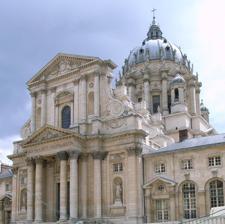
Building: Val-de-Grâce (church)
Country: France
Year built: 1667
This article is about the church of the Val-de-Grâce. For the surrounding hospital and former abbey, see Val-de-Grâce . Church in Paris, France Val-de-Grâce (church) Église Notre-Dame du Val-de-Grâce The west front of the church Location 1 Place Alphonse Laveran, 5th arrondissement, Paris Country France Denomination Roman Catholic Website www .valdegrace .org Architecture Heritage designation Monument historique Style Baroque Groundbreaking 1634 ( 1634 ) Completed 1667 ( 1667 ) Administration Archdiocese Paris 48°50′27″N 02°20′31″E / 48.84083°N 2.34194°E / 48.84083; 2.34194 The Church of the Val-de-Grâce ( French pronunciation: [val də ɡʁas] ) is a Roman Catholic church in the 5th arrondissement of Paris . The church was built as part of a royal abbey by Anne of Austria , the Queen of France, to celebrate the birth of her son, Louis XIV in 1638. Construction began in 1645 under the direction of architect François Mansart and was completed in 1665 by Gabriel Le Duc. The abbey and church were turned into a hospital during the French Revolution and then became part of the Val-de-Grâce Hospital , which closed in 1979. The church is attached to the diocese of the French military and is open to visitors at specified hours. Its dome is a landmark in the skyline of Paris. History The site of the church, to the south of the center of Paris, was a royal property since the 13th century. At the beginning of the 16th century it was purchased by the Connetable of Bourbon, who built a small chateau there, which took the name Hotel de Petit-Bourbon. In 1621 Queen Anne of Austria , nineteen years old, who had been married to King Louis XIII at age 13, purchased the estate and the chateau, with the intention of finding a sanctuary away from the noise and intrigues of the royal residence in the Louvre Palace . She transformed the Petit-Bourbon into a convent for a community of Benedictine sisters from the Abbey of Val-Profonde, and in 1634 she began construction of a much larger new church and abbey on the site given by the crown. Louis XIII, Anne of Austria, and their son Louis XIV The project advanced slowly, because Anne had fallen from the favour of King Louis XIII, largely because she had not given him an heir. She maintained a secret correspondence with her family in Spain, and with the royal court of England and the House of Lorraine. She and her intrigues were soon discovered  by the prime minister, Cardinal Richelieu . Her correspondence was monitored, and the King for a time  forbade Anne to visit the abbey, But in 1638, Anne, at the age of thirty-seven, after twenty-two years of marriage, became pregnant with Louis' heir, the future Louis XIV of France , and with his birth everything changed for the Queen. The monastery and church in the 1660s Cardinal Richelieu died in 1642, and Louis XIII died a few months later. in 1643, Anne became Queen-Regent to her four-year-old son, now Louis XIV. In gratitude for his birth, Anne pressed forward with the construction of an entirely rebuilt church and monastery, "to spare no expense and to leave an eternal mark of her piety." The first stone was laid in 1645 by the child Louis XIV. Anne engaged François Mansart as the project's architect, but Mansart departed after only a year in disagreement over the scope and cost of the project. Mansard's place was taken first by Jacques Lemercier , then Pierre Le Muet . The church was finished in 1665 by Gabriel Le Duc. Le Duc was responsible for building the dome and cupola, the adjacent buildings, and the baldachin inside. After the birth of her first grandchild, Anne retired to the convent of Val-de-Grâce, where she died five years later in 1666. During the French Revolution in 1793 the Benedictines were expelled from the abbey, and the National Convention ordered the conversion of the abbey into a military hospital. The royal symbols were effaced, but the abbey was spared the fate of several nearby convents, such as those of the Ursulines and the Feuillantines , which were demolished. When the abbey was disestablished in 1790, its furniture was removed along with the organ. The baldachino was preserved, but the high altar was moved to the care of the Petis-Augustins, and the small figures of the baldachino's nativity crèche were installed at the Church of Saint-Roch . The church was restored in 1818-19 and in 1827. Control of the church was returned to the Catholic Diocese. The high altar was rebuilt at the order of Napoleon III by Victor Ruprich-Robert . The priest at Saint-Roch declined to return the original Anguier crèche, so a duplicate was created, using three sculptors: Clement Denis sculpted the infant Jesus, Justin-Marie the Virgin, and Joseph was sculpted by Louis Desprez. Exterior The design of the church was inspired by two Roman churches, Saint Peter's Basilica and the Church of the Gesù (1584).The plan of the church is a Latin cross crowned by a dome . The church is attached to the other buildings of the old abbey, but is distinguished from them by the height of the facade and its imposing dome. The two-story facade, with its double stages of twin columns supporting a pediment and flanking consoles, recalls church elevations from the first part of the 17th century, such as the Église des Feuillants [ fr ] also designed by Mansart in 1623-24.  More clear and sober than the Mannerists , Mansart's facade squares his façade with linked vertical lines using the columns and entablatures. The facade of the new church also took inspiration from the "Jesuit style" or Baroque architecture , from the Church of the Gesù in Rome (1584). That church inspired Saint-Paul-Saint-Louis (1627-1641), the first church in Paris to break away from the Gothic style. The portico of the church is supported by Corinthian columns , and the pediment of the church is decorated with the monograms AL (Anne of Austria and Louis XIII) and the Royal coat of arms. The architrave carries the inscription "Jesu. Nascenti, Virginique Matri" ("To Jesus new-born, and the Virgin Mother"), a reminder that the birth of Christ was long awaited, like the birth of Louis XIV. The upper level is supported by curving buttresses of stone and classical Corinthian columns. The semi-circular place in front of the church was inspired by the first plan of Mansard for the church, which featured an obelisk.  Ornate iron grills separate the church and place from the street and end in stone pavilions, while two stone walls separate the courtyard from the other portions of the convent. The convent was constructed with two wings. To the left of the church was a building containing the residence of the nuns, as well as apartments for women connected with the royal family; the three nieces of Cardinal Mazarin; Queen Christine of Sweden; Henriette of France, Queen of England; the Queen of Poland, and others. It also included the very modest apartment of the Queen herself. The exterior is decorated with the initials AL, for Anne and Louis. Facade and courtyard Facade and courtyard Upper Church facade Portal, with the AL of Anne and Louis on the pediment The Dome and Campanile The dome was the work of the royal architect Jacques Lemercier , who took over the project after Mansart refused to carry out major modifications to his own design. Lemercier had designed the Pavillon de l'Horloge at the Louvre Palace , as well as the residence of Cardinal Richelieu at the Palais Royal . He had also designed the Saint-Sacrament chapel's spiral-coffered dome after Philibert de L'Orme 's chapel at the Château d'Anet . The dome is forty meters high, and was the tallest dome in Paris when it was built, but was soon passed in height by the domes of the Pantheon (60 meters) and of Les Invalides (107 meters), which it inspired. It was modelled after the dome of Saint-Peter's Basilica in Rome and was covered with lead with decos, which contain decorative gilded bands. Above the dome is the campanile with a globe topped by a cross. The dome is surrounded by four lantern< which contain the bells of the church. The sides of the dome are divided by contreforts, or buttresses, between which are the windows, which have alternating rounded and triangular frontons. The frontons are also abundantly decorated with sculptures, medallions, the royal fleur-de-lis, and the initials 'L' and 'A' for Louis and Anne. THe dome The dome seen from Montparnasse Detail of the dome Interior The interior of the church is full of light, and  decorated with a harmonious combination of French classicism and Italian Baroque elements. Its decoration was  influenced by St. Peter's Basilica in Rome, particularly the baldaquin designed by  Italian Baroque architect and sculptor Gian Lorenzo Bernini . Bernini visited Val-de-Grace, and called it "The marvel of the Ile-de-France". Rows of classical columns with Corinthian capitals form the arcades with rounded arches on either side of the nave.   The spandrels of the nave are highly decorated with works of allegorical sculpture made by the brothers Francois Anguier (1604-1669) and Michel Anguier (1612-1686), and Philippe de Buyster (1595-1688). The sculpture on the spandrels depicts the theological virtues, while the vaults display busts of Joseph and Mary and other saints. The nave looking east toward the choir The nave looking west Decoration of the vaults of the choir Interior of cupola of the Saint-Sacrament Chapel Detail of the nave vaults—Angel (north nave) Theological virtues - charity- nave spandrel- north Nave spandrel - "Prudence" "Saint Zacharia" - nave spandrel Theological virtues - "Faith" (Nave spandrel - North) The Choir and baldaquin The baldaquin , or canopy over the main altar in the choir, is one of the most distinctive features of the church. It was designed by the architect Gabriel Le Duc, and followed the model of the baldaquin of Saint Peter's Basilica in Rome, designed by Bernini . It consists of six twisting columns of black marble with white veins, decorated with gilding, and holding a group of carved and gilded angels made by the sculptor Michel Anguier (1612-1686). A copy of the Val-de-Grâce baldaquin is found in the Church of Saint-François de Sales in Neuville, Quebec . Below the baldaquin is another sculptural work, "The Nativity", depicting the birth of Christ, with figures of Joseph and the Virgin Mary with the Christ child. The original of this work wa made by Michel Anguier in the 17th century to celebrate the birth of Louis XIV and is now in the church of Saint-Roch, Paris . The work in Val-de-Grace is a copy made in 1869. The Baldaquin and main altar Top of the baldaquin The upper portion of the Baldaquin "The Nativity" sculpture and the altar The Fresco in the Dome The interior of the dome displays the best-known work of art in the church; a fresco painted in fourteen months by Pierre Mignard (1612-1695). It depicts "Heavenly Glory" and contains more than two hundred characters, including prophets, saints, martyrs, Fathers of the Church, and a few recognisable personalities, including its patroness, Queen Anne of Austria. The dome of Val-de-Grâce was painted by Pierre Mignard and completed in 1666. Mignard was a rival of  another famous painter of the era, Charles Le Brun . The painting was commissioned by Anne of Austria in 1663 and was done in fresco ,  painted  on wet plaster. Fresco was more difficult than painting with oils, as it did not allow for second thoughts. Val-de-Grâce’s fresco was the first of its size in Paris. Only smaller painted cupolas existed, one in Eglise des Carmes and the other in the chapel of the Sorbonne . Some painting in oil pastel was later added to the fresco, but it  faded soon after. Mignard’s painting was praised in "La Gloire du Val-de-Grâce", the only poem published  by the playwright Molière , a friend of Mignard. The poem challenged the claims about the genius of Mignard's rival, Le Brun, made in a poem by Charles Perrault . The fresco depicts Anne of Austria being presented by St Anne and St Louis. and giving a model of the abbey built at her request to the Holy Trinity: Father, Son, and Holy Ghost. The painting is a spiral composition with more than two hundred figures presented in concentric circles. Mignard uses foreshortening of figures, many different colors, and lighting effects in his painting. Heavenly Glory , fresco of the cupola by Pierre Mignard Detail of "Heavenly Glory" Fresco by Pierre Mignard The Choir of Angels The cross carried to Heaven Detail of "Heavenly Glory" Chapels of Saint Anne and Saint Louis The chapel on the right facing the altar, the Chapel of Saint-Louis, was originally used exclusively by the sisters of the convent. It was designed with a passage through which the sisters could pass to the Chapel of the Saint-Sacrament, where they could receive communion from the altar. without being seen by anyone else in the church. The chapel of the Holy Sacrament is decorated with four medallions by the sculptor Anguier, as well as a painting Christ Giving Communion to the Angels by Jean-Baptiste de Champaigne . Chapel of Saint-Anne with portraits of Anne of Austria On the left side of the altar is the Chapel of Saint-Anne. Until the French Revolution, the chapel held the preserved heart of Anne of Austria , kept in an urn within the altar. There is also a crypt beneath the altar which contained two marble cabinets, which, since 1662, contained urns holding the hearts of forty-five princes and princesses of the different branches of Royal Family of France. The hearts included those of Queen Marie-Therese , the wife of Louis XIV; and Philippe I of Orleans , the only brother of Louis XIV. The last person whose heart was placed there was the eldest son of Louis XVI , who died in 1789. In 1792 during the French Revolution, the urn of hearts, along with other contents of the church, were put on sale. The hearts were purchased by the painter Martin Drolling to serve as an ingredient for making " mummy brown ", a very expensive varnish made of heart tissue combined with alcohol, oil and other chemicals, which was believed to be the best protective coating for oil paintings. In exchange for the hearts, Drolling gave some of his own paintings, which are now found in the Louvre Museum and the Museum of the Palace of Versailles . The Organ The organ built by Cavaillé-Coll (1852) Little is known about any early organs in the church before the Revolution. The current organ, located in the chapel of Saint-Anne, was built by Aristide Cavaillé-Coll in 1852, who constructed the organs of Notre Dame de Paris , Saint-Sulpice , Sacre-Coeur basilica , the American Cathedral in Paris and other Paris churches.  It was originally located in the Church of Saint-Genevieve, but was moved to Val-de-Grace in 1885 when the Church was converted to the Pantheon, a national shrine. It was restored to remove later additions and to bring back the rich sound associated with Cavaillé-Coll instruments. It was listed as an object of historical importance by the French Ministry of Culture in 1979. THE organ has twenty-one stops, two keyboards and a set of pedals. The church organist in February 2023 was Hervé Désarbre, organist of the French Ministry of Defense. Gallery Crossing and dome from the southeast Main facade and forecourt from the rue Saint-Jacques Main facade with adjacent monastic buildings See also List of historic churches in Paris Category:Burials at Val-de-Grâce (church) History of early modern period domes Notes